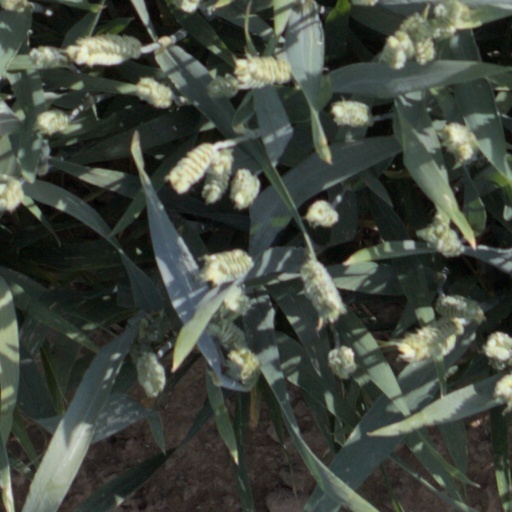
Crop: wheat